Rhodes State Office Tower

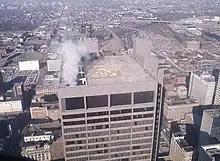
Top floors and helicopter pad, 1970s

The building is topped with radio and television antennae, installed during the building's construction. The initial antennae were for the Columbus Division of Police, Columbus Division of Fire, and the Ohio Educational Television network (the latter was supported by a large circular steel structure). Also at the top of the building are air navigation beacons as well as a rooftop helicopter pad (for official and emergency use only).